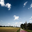
Label: plain